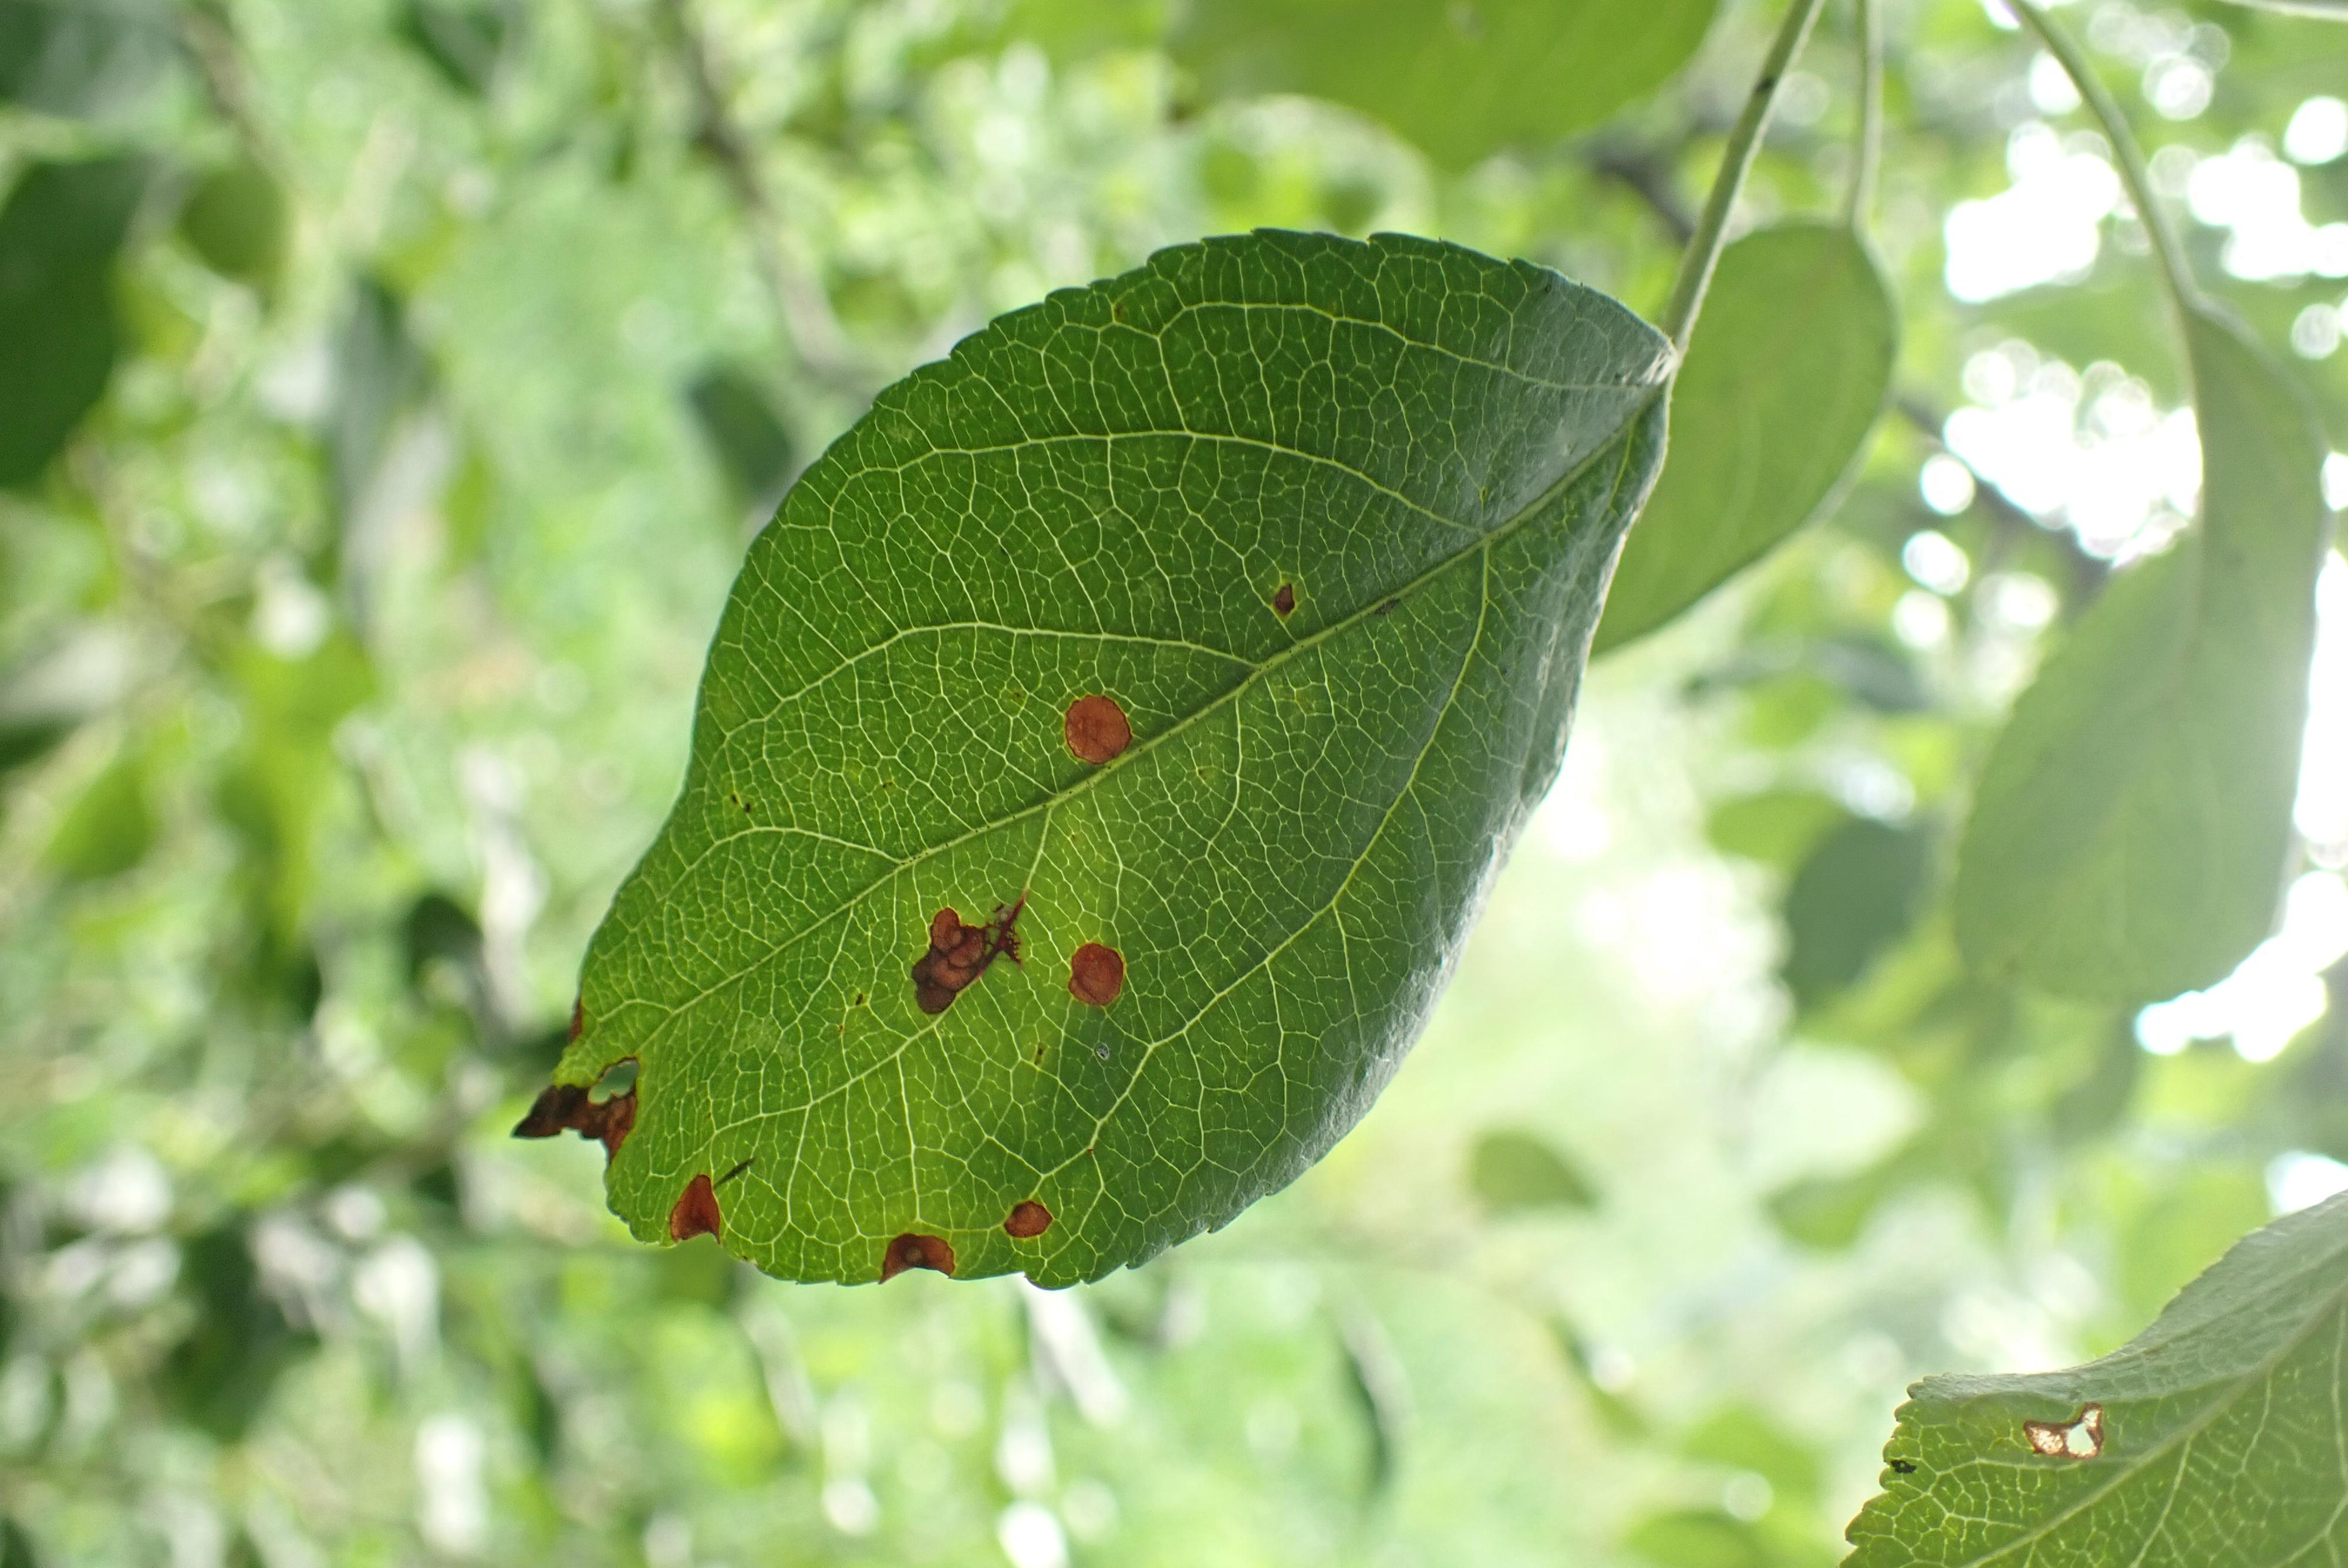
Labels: frog_eye_leaf_spot